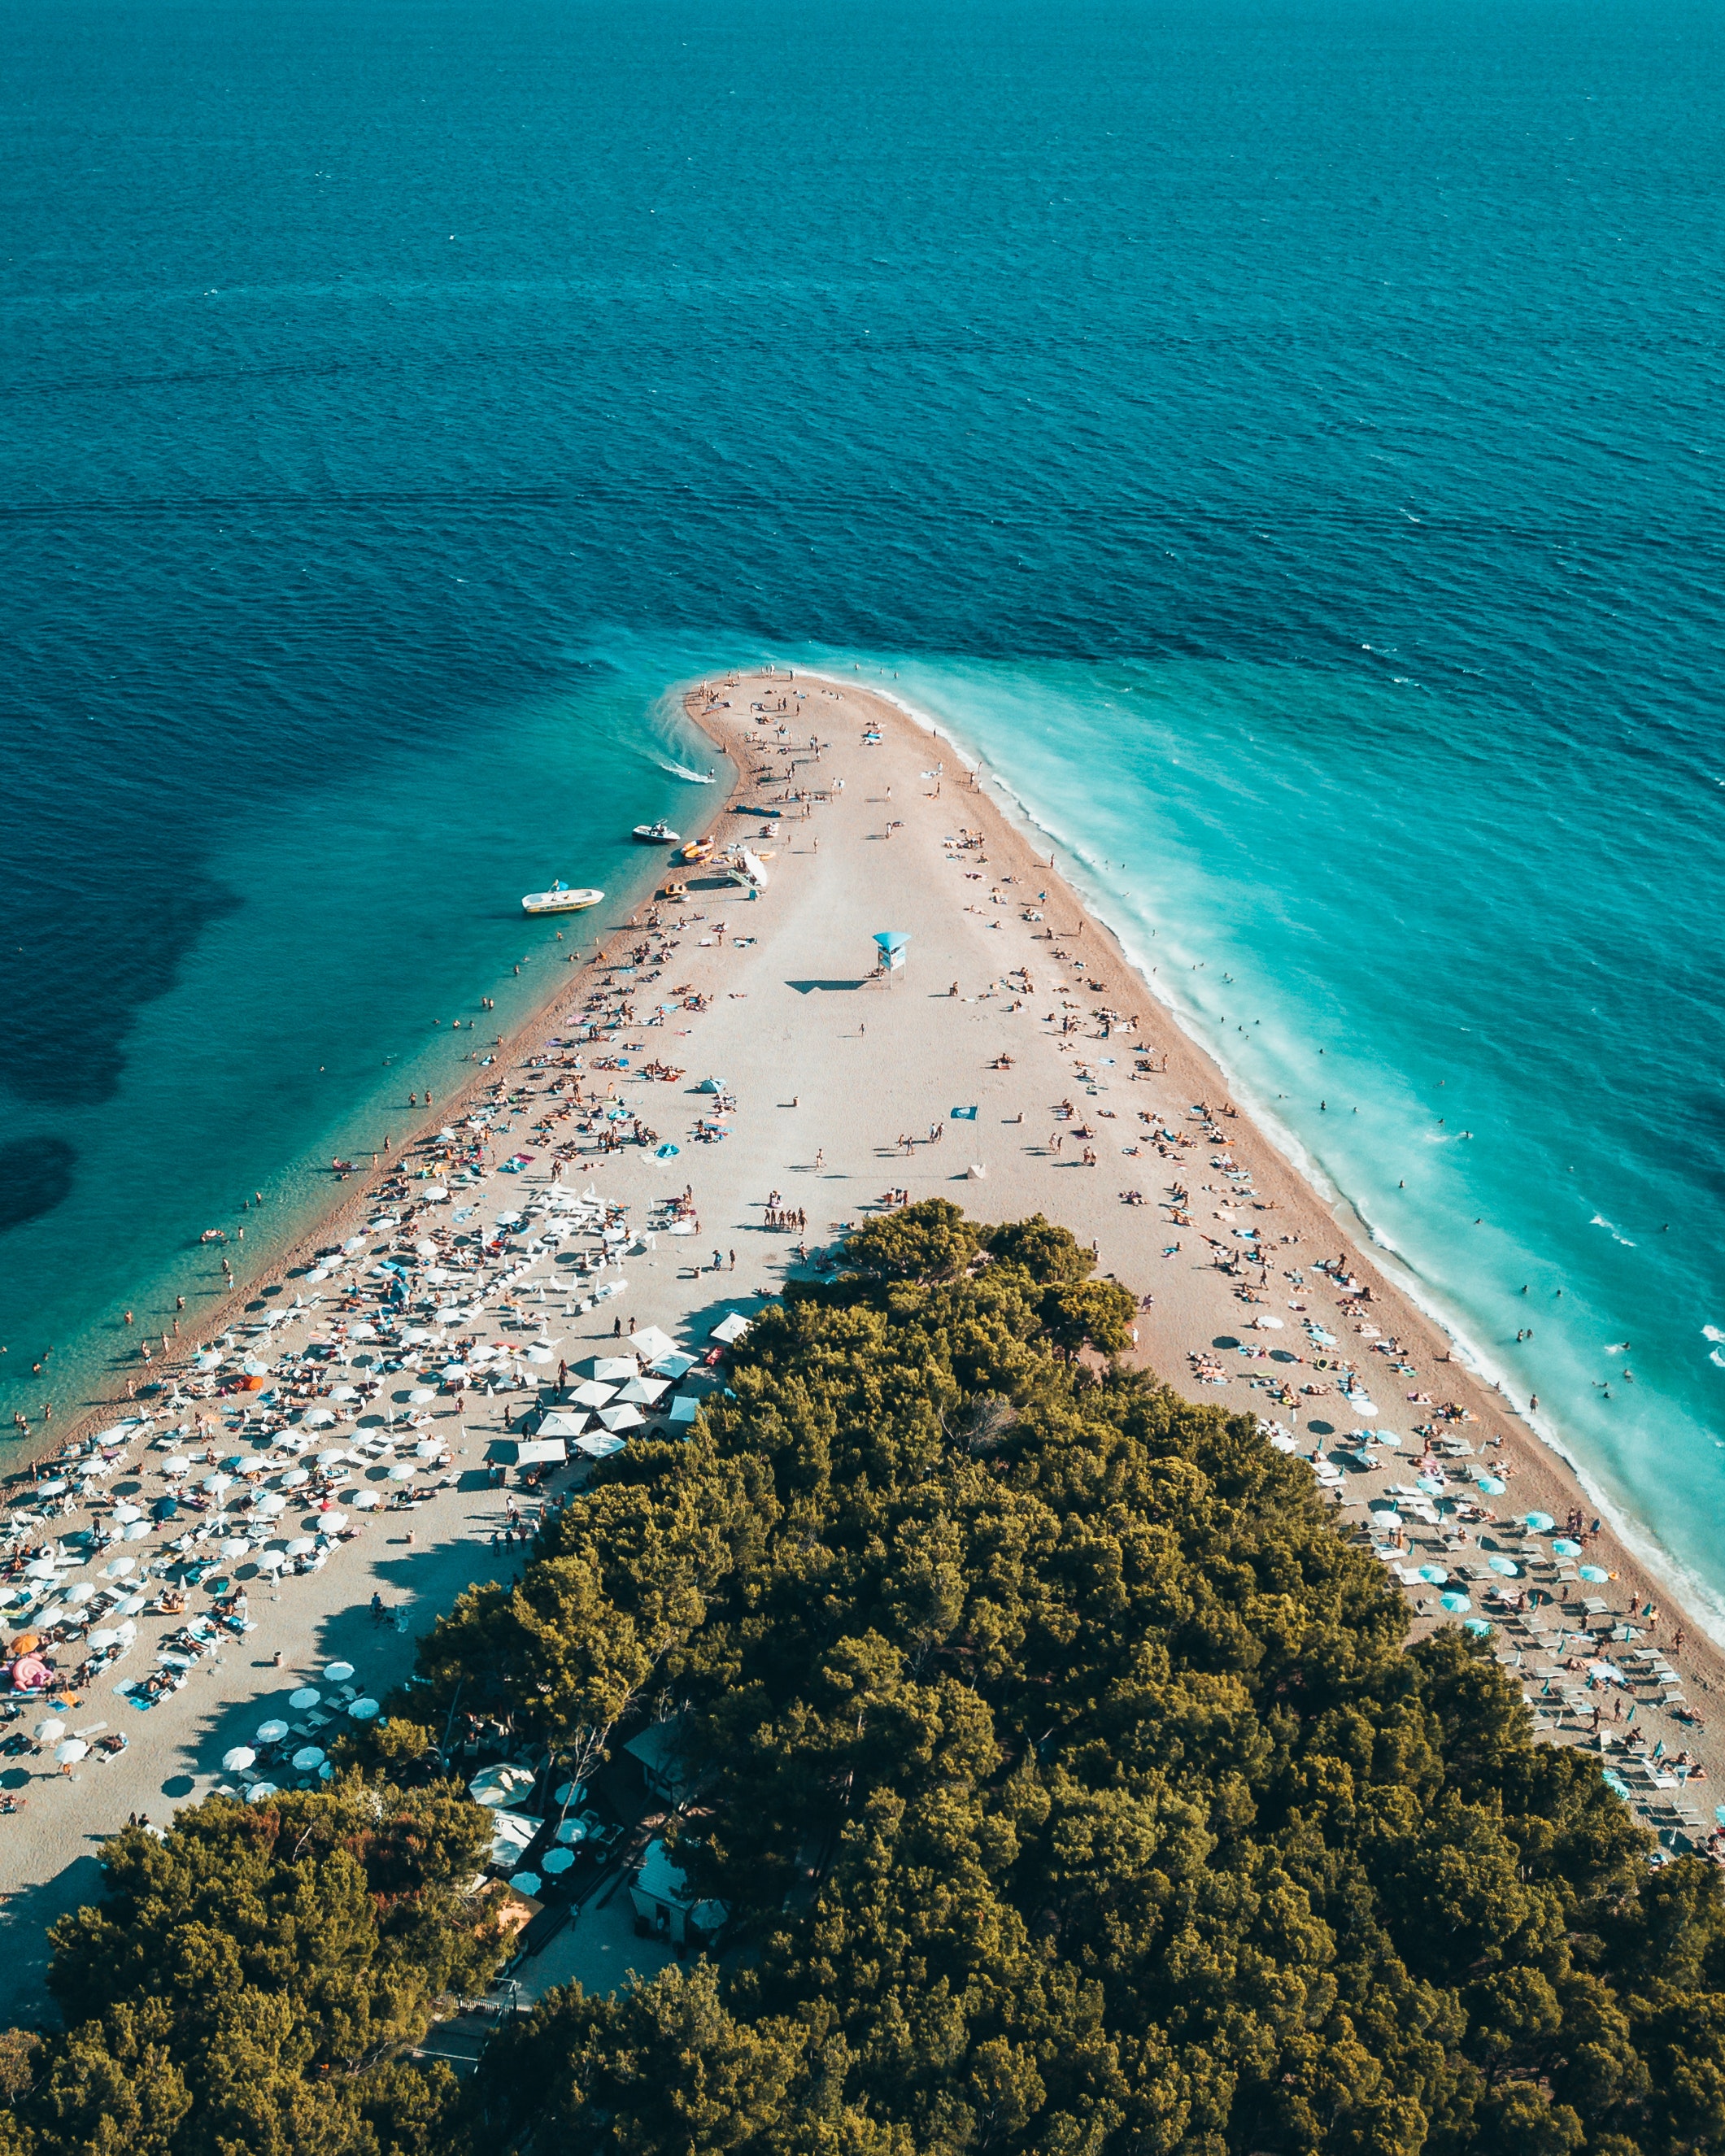
beach, sea, beautiful, body of water, coastal and oceanic landforms, coast, natural environment, shore, water, aqua, teal, ocean, turquoise, bay, azure, caribbean, aerial photography, photography, tropics, sand, bird's eye view, island, shoal, lagoon, inlet, wave